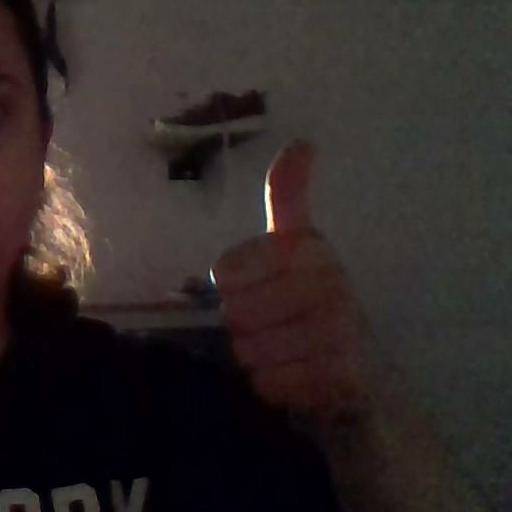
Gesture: like